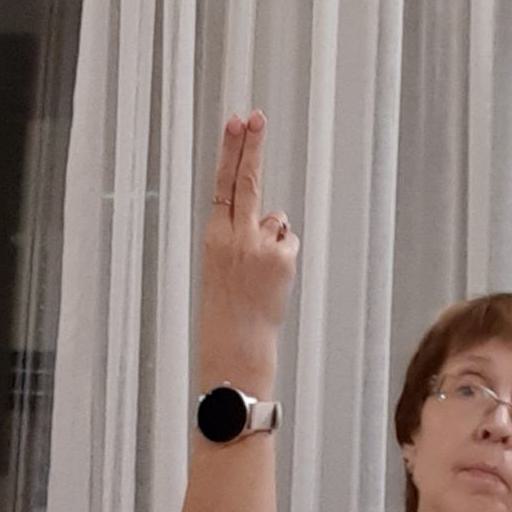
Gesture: two_up_inverted